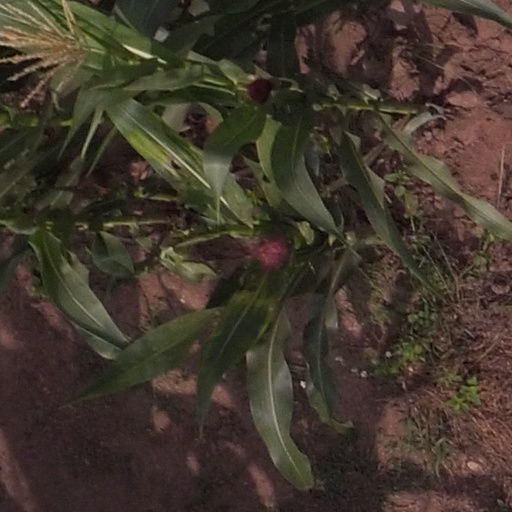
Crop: maize; corn